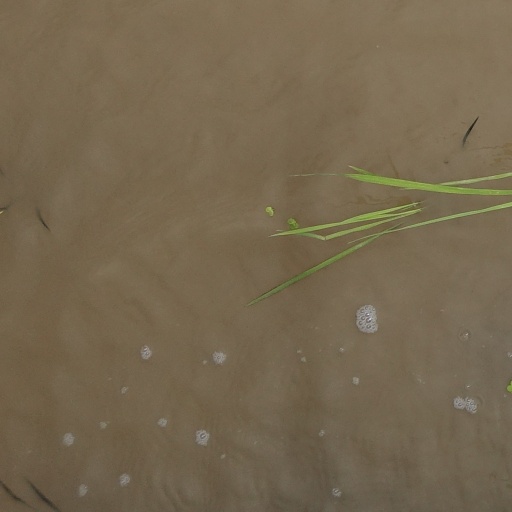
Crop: rice